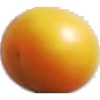
Label: cherry_wax_yellow